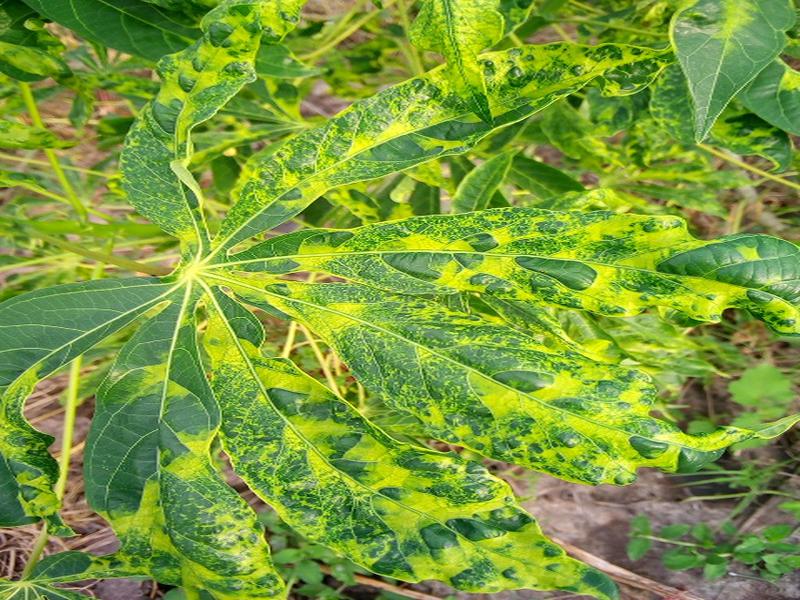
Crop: cassava
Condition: mosaic_disease